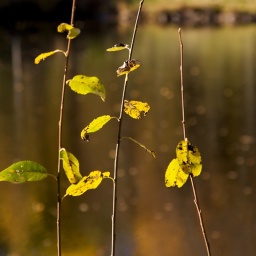
Three trees by the water